Mount Mora Cemetery

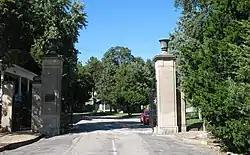
Entrance on Mount Mora Street

Mount Mora Cemetery is the oldest public cemetery in St. Joseph, Missouri. Among those who are buried in the cemetery are three governors, a U.S. senator, soldiers from both sides in the American Civil War and riders of the Pony Express. In October 2006, several headstones including that of Missouri governor Silas Woodson were damaged by vandals.